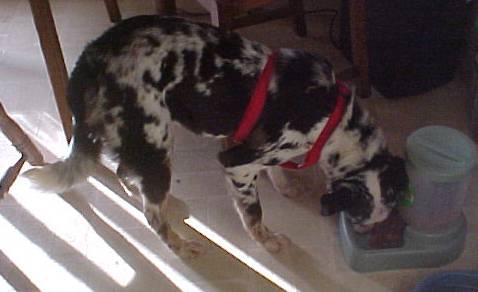
Label: dog